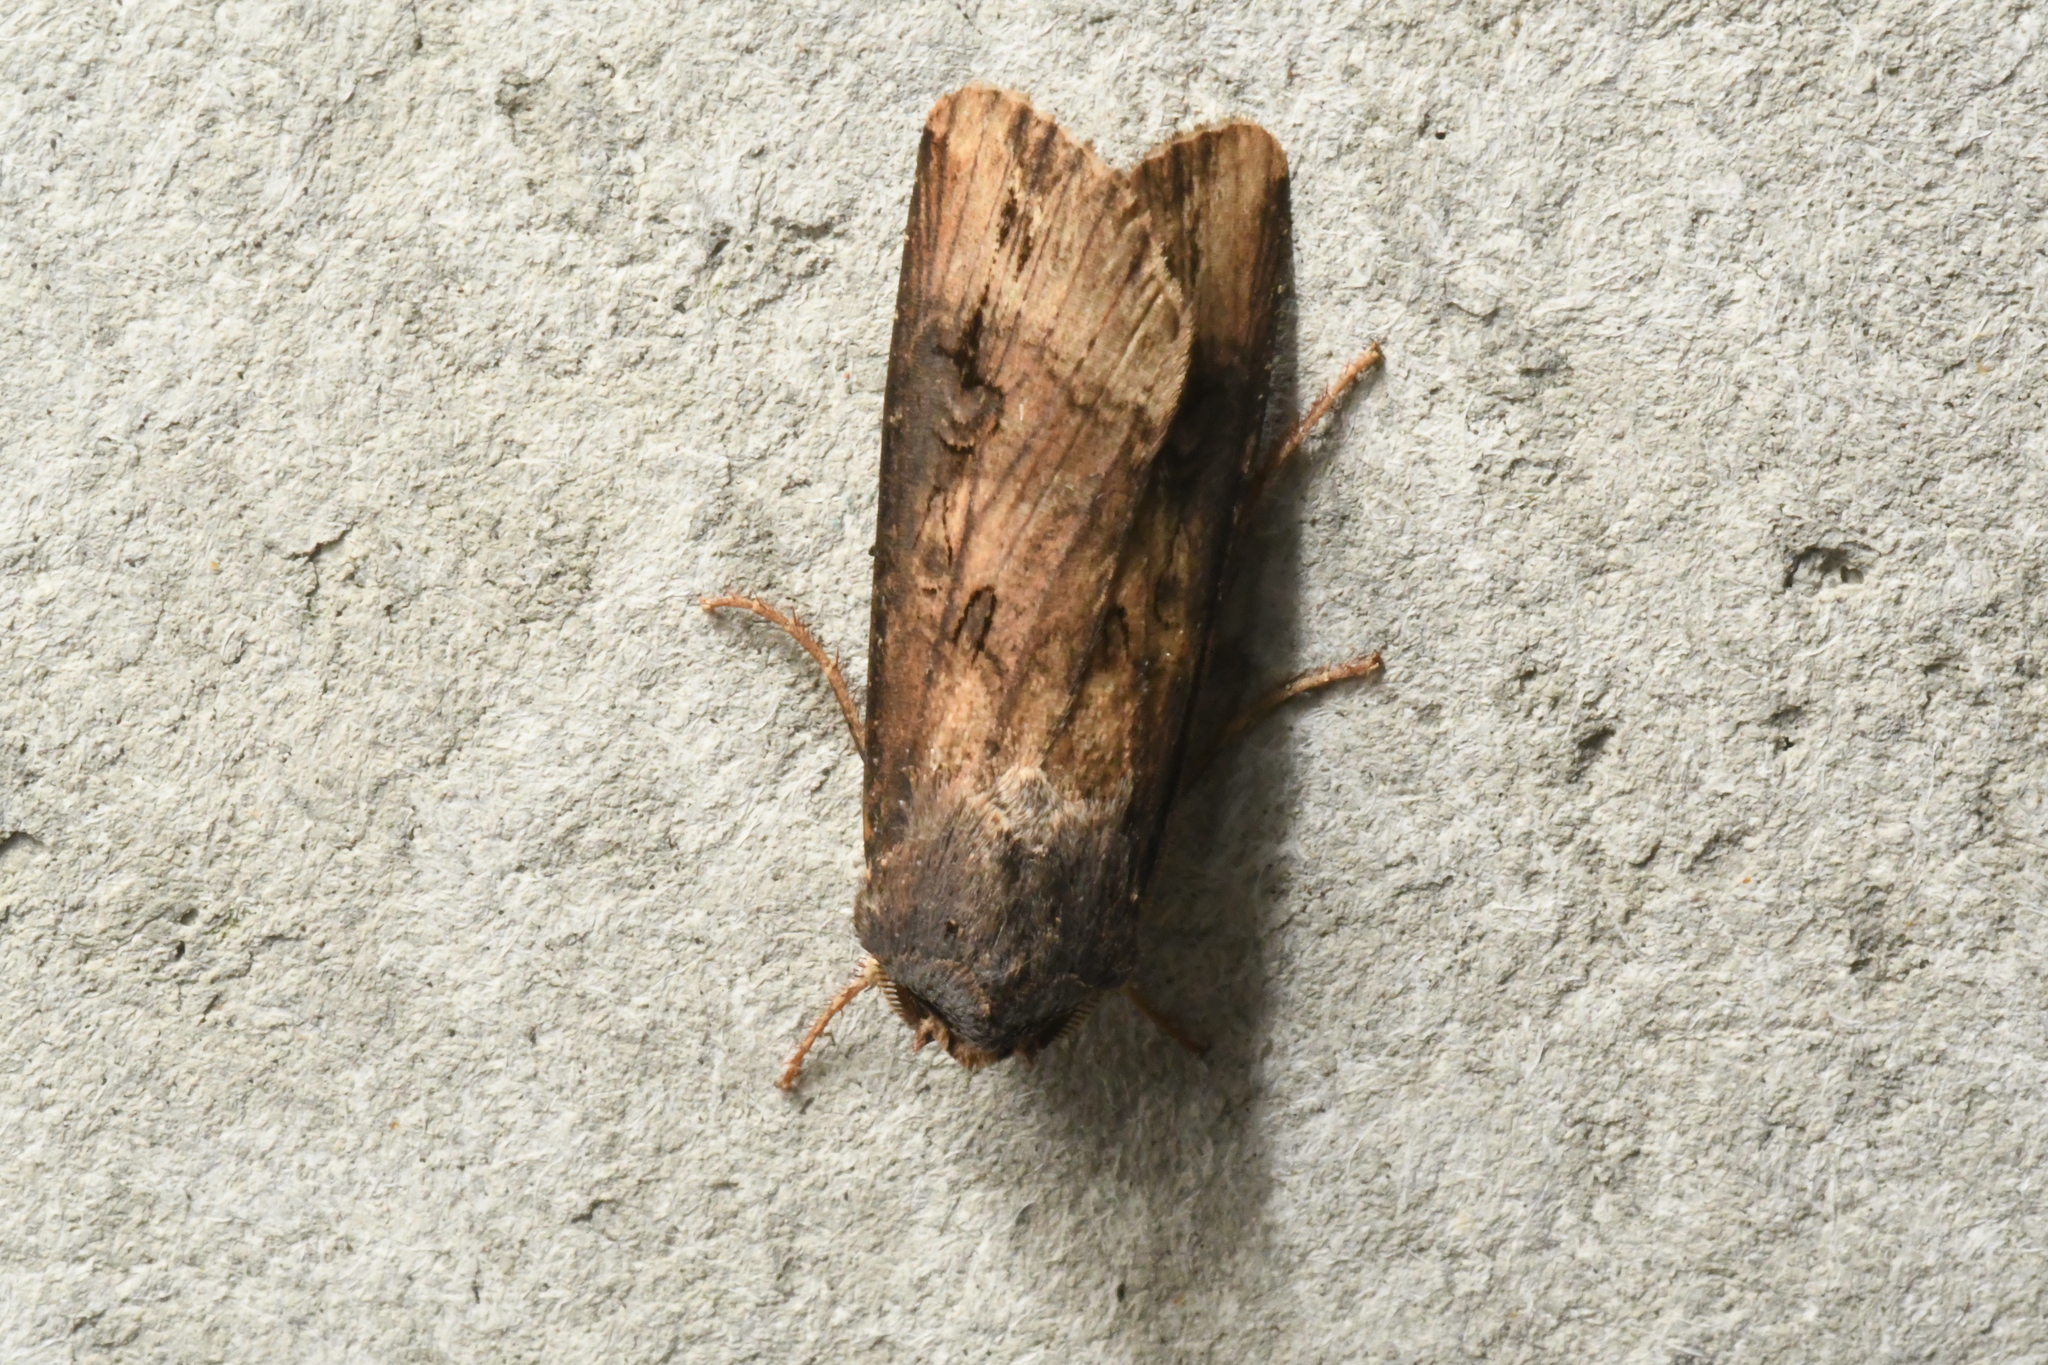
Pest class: cutworms